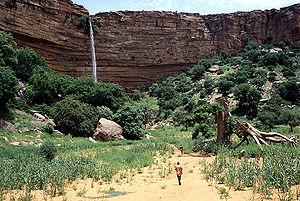
Cet article recense les sites inscrits sur la liste du patrimoine mondial par l'UNESCO situés en Afrique.
Cet article recense les sites inscrits au patrimoine mondial au Mali.